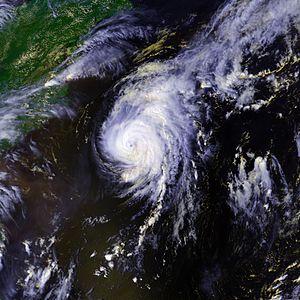
La saison cyclonique 1998 dans l'océan Atlantique nord devait commencer officiellement le 1ᵉʳ juin 1998 et se terminer le 30 novembre 1998, dates conventionnelles qui délimitent la période durant laquelle il est le plus probable qu'un cyclone tropical se forme. Elle commença en fait avec Alex se formant le 27 juillet et se termina avec Nicole qui se dissipa le 1ᵉʳ décembre. La saison fut particulièrement active du fait d'un puissant événement La Niña qui dura de l'été 1998 au printemps 2001. De plus, la chaleur accumulée par l’océan Atlantique nord lors de l’épisode El Niño de 1997 à 1998 ne s’était pas encore dissipée. Combinée au récent basculement de l’Oscillation atlantique multidécennale en phase positive, l’Atlantique disposait ainsi d’une belle réserve d’énergie.